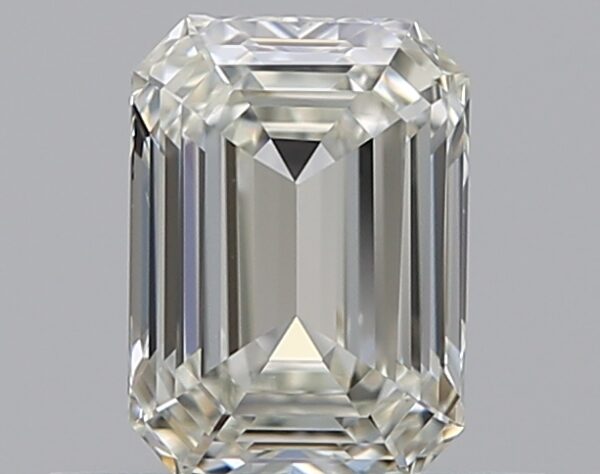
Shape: emerald
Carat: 0.5
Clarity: VVS1
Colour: J
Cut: EX
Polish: VG
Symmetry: VG
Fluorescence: N
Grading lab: GIA
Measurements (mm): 5.46 x 3.93 x 2.34